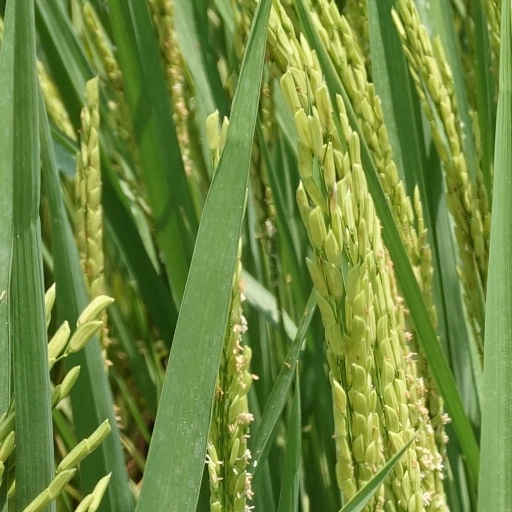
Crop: rice